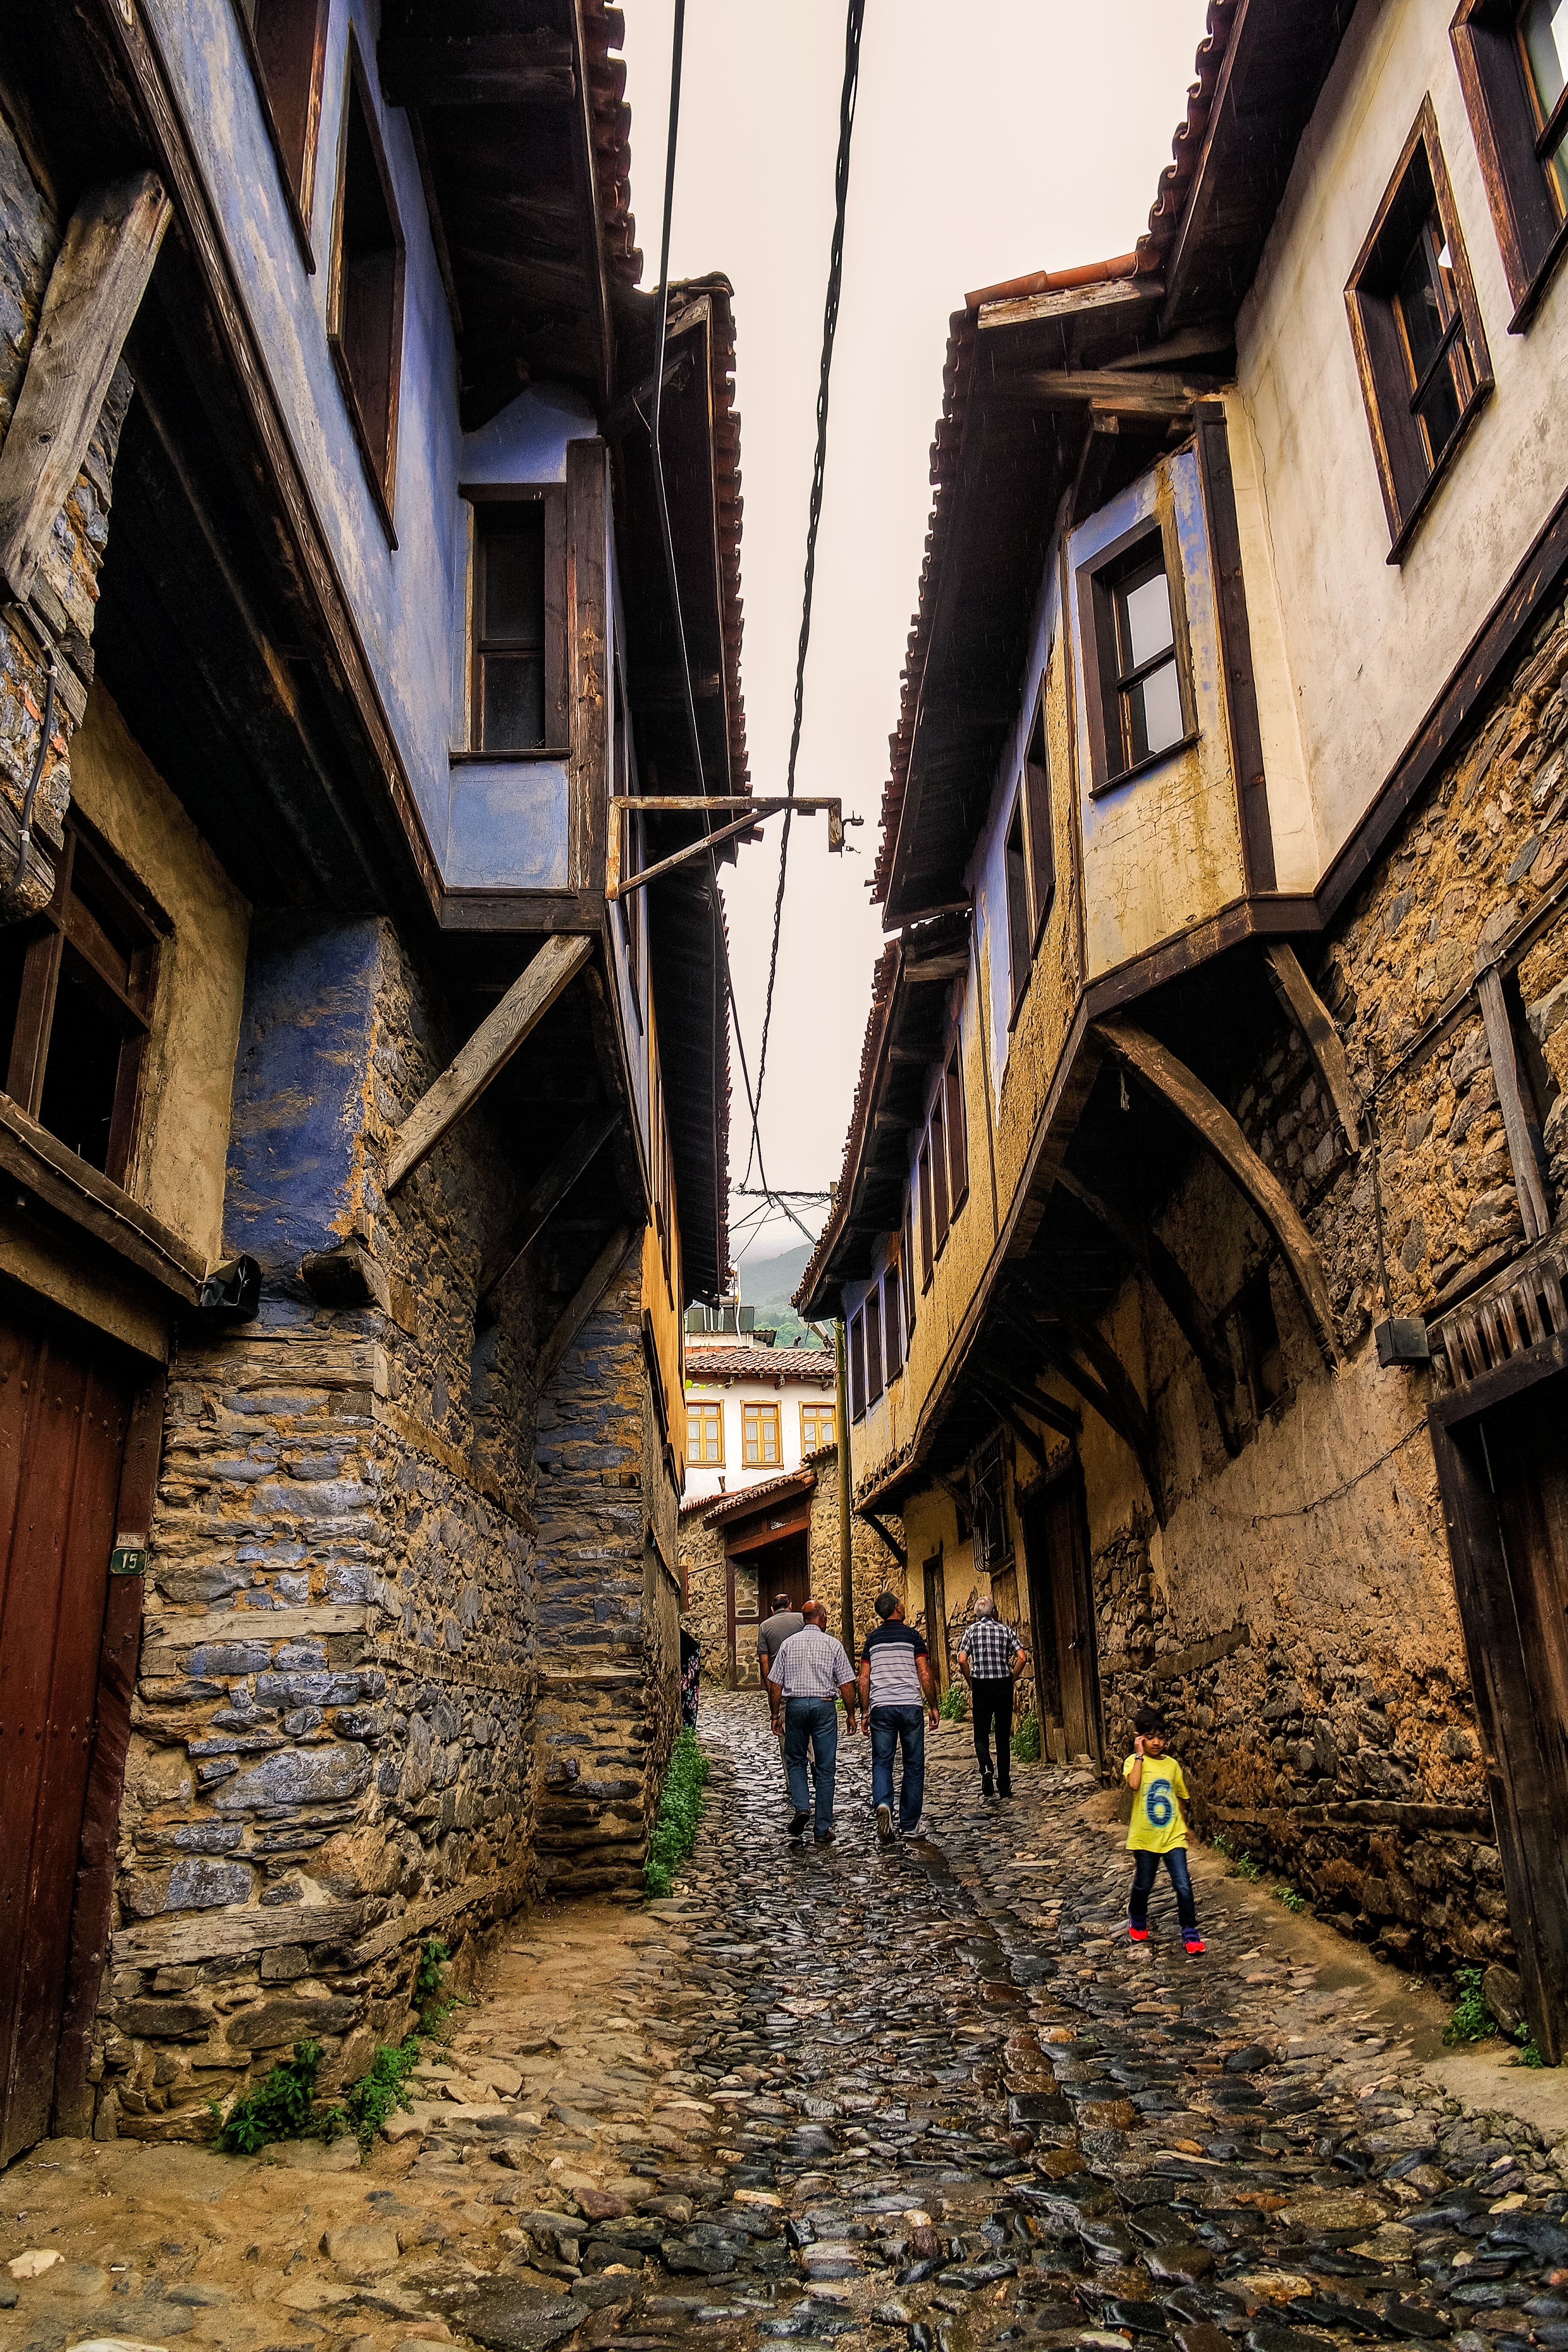
wood, road, street, house, town, alley, home, wall, stone, travel, village, on, infrastructure, turkey, neighbourhood, urban area, ancient history, scholarship, cumal k z k, human settlement